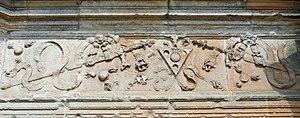
Assier - Frise sculptée de l'église Saint-Pierre - Armes de Grand écuyer de France
L'église Saint-Pierre est une église catholique située à Assier, dans le département du Lot, en France.